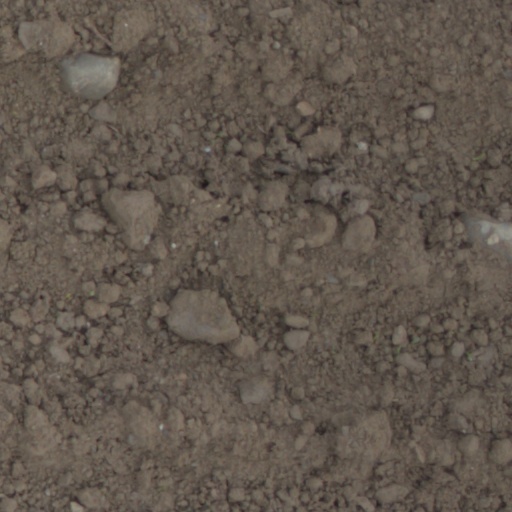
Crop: wheat